Mozambique

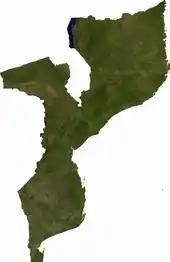
Satellite image

At , Mozambique is the world's 35th-largest country. Mozambique is located on the southeast coast of Africa and is bound by Eswatini to the south, South Africa to the southwest, Zimbabwe to the west, Zambia and Malawi to the northwest, Tanzania to the north and the Indian Ocean to the east. Mozambique lies between latitudes 10° and 27°S, and longitudes 30° and 41°E.